Wiesbaden

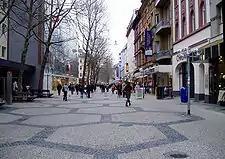

From the beginning in 1988 the Rheingau Musik Festival has staged summer concerts in the Marktkirche and in the concert hall of the Kurhaus now named Friedrich-von-Thiersch-Saal.